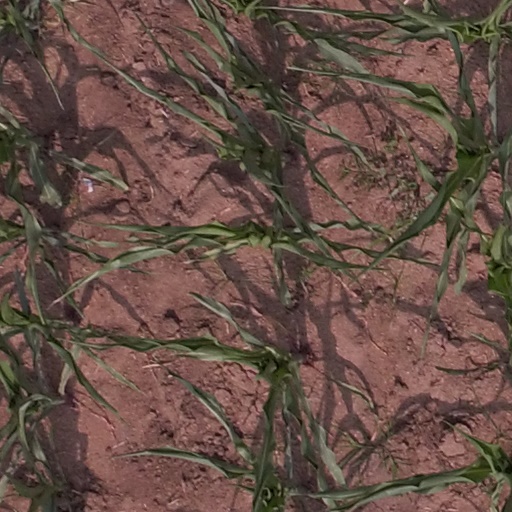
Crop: maize; corn